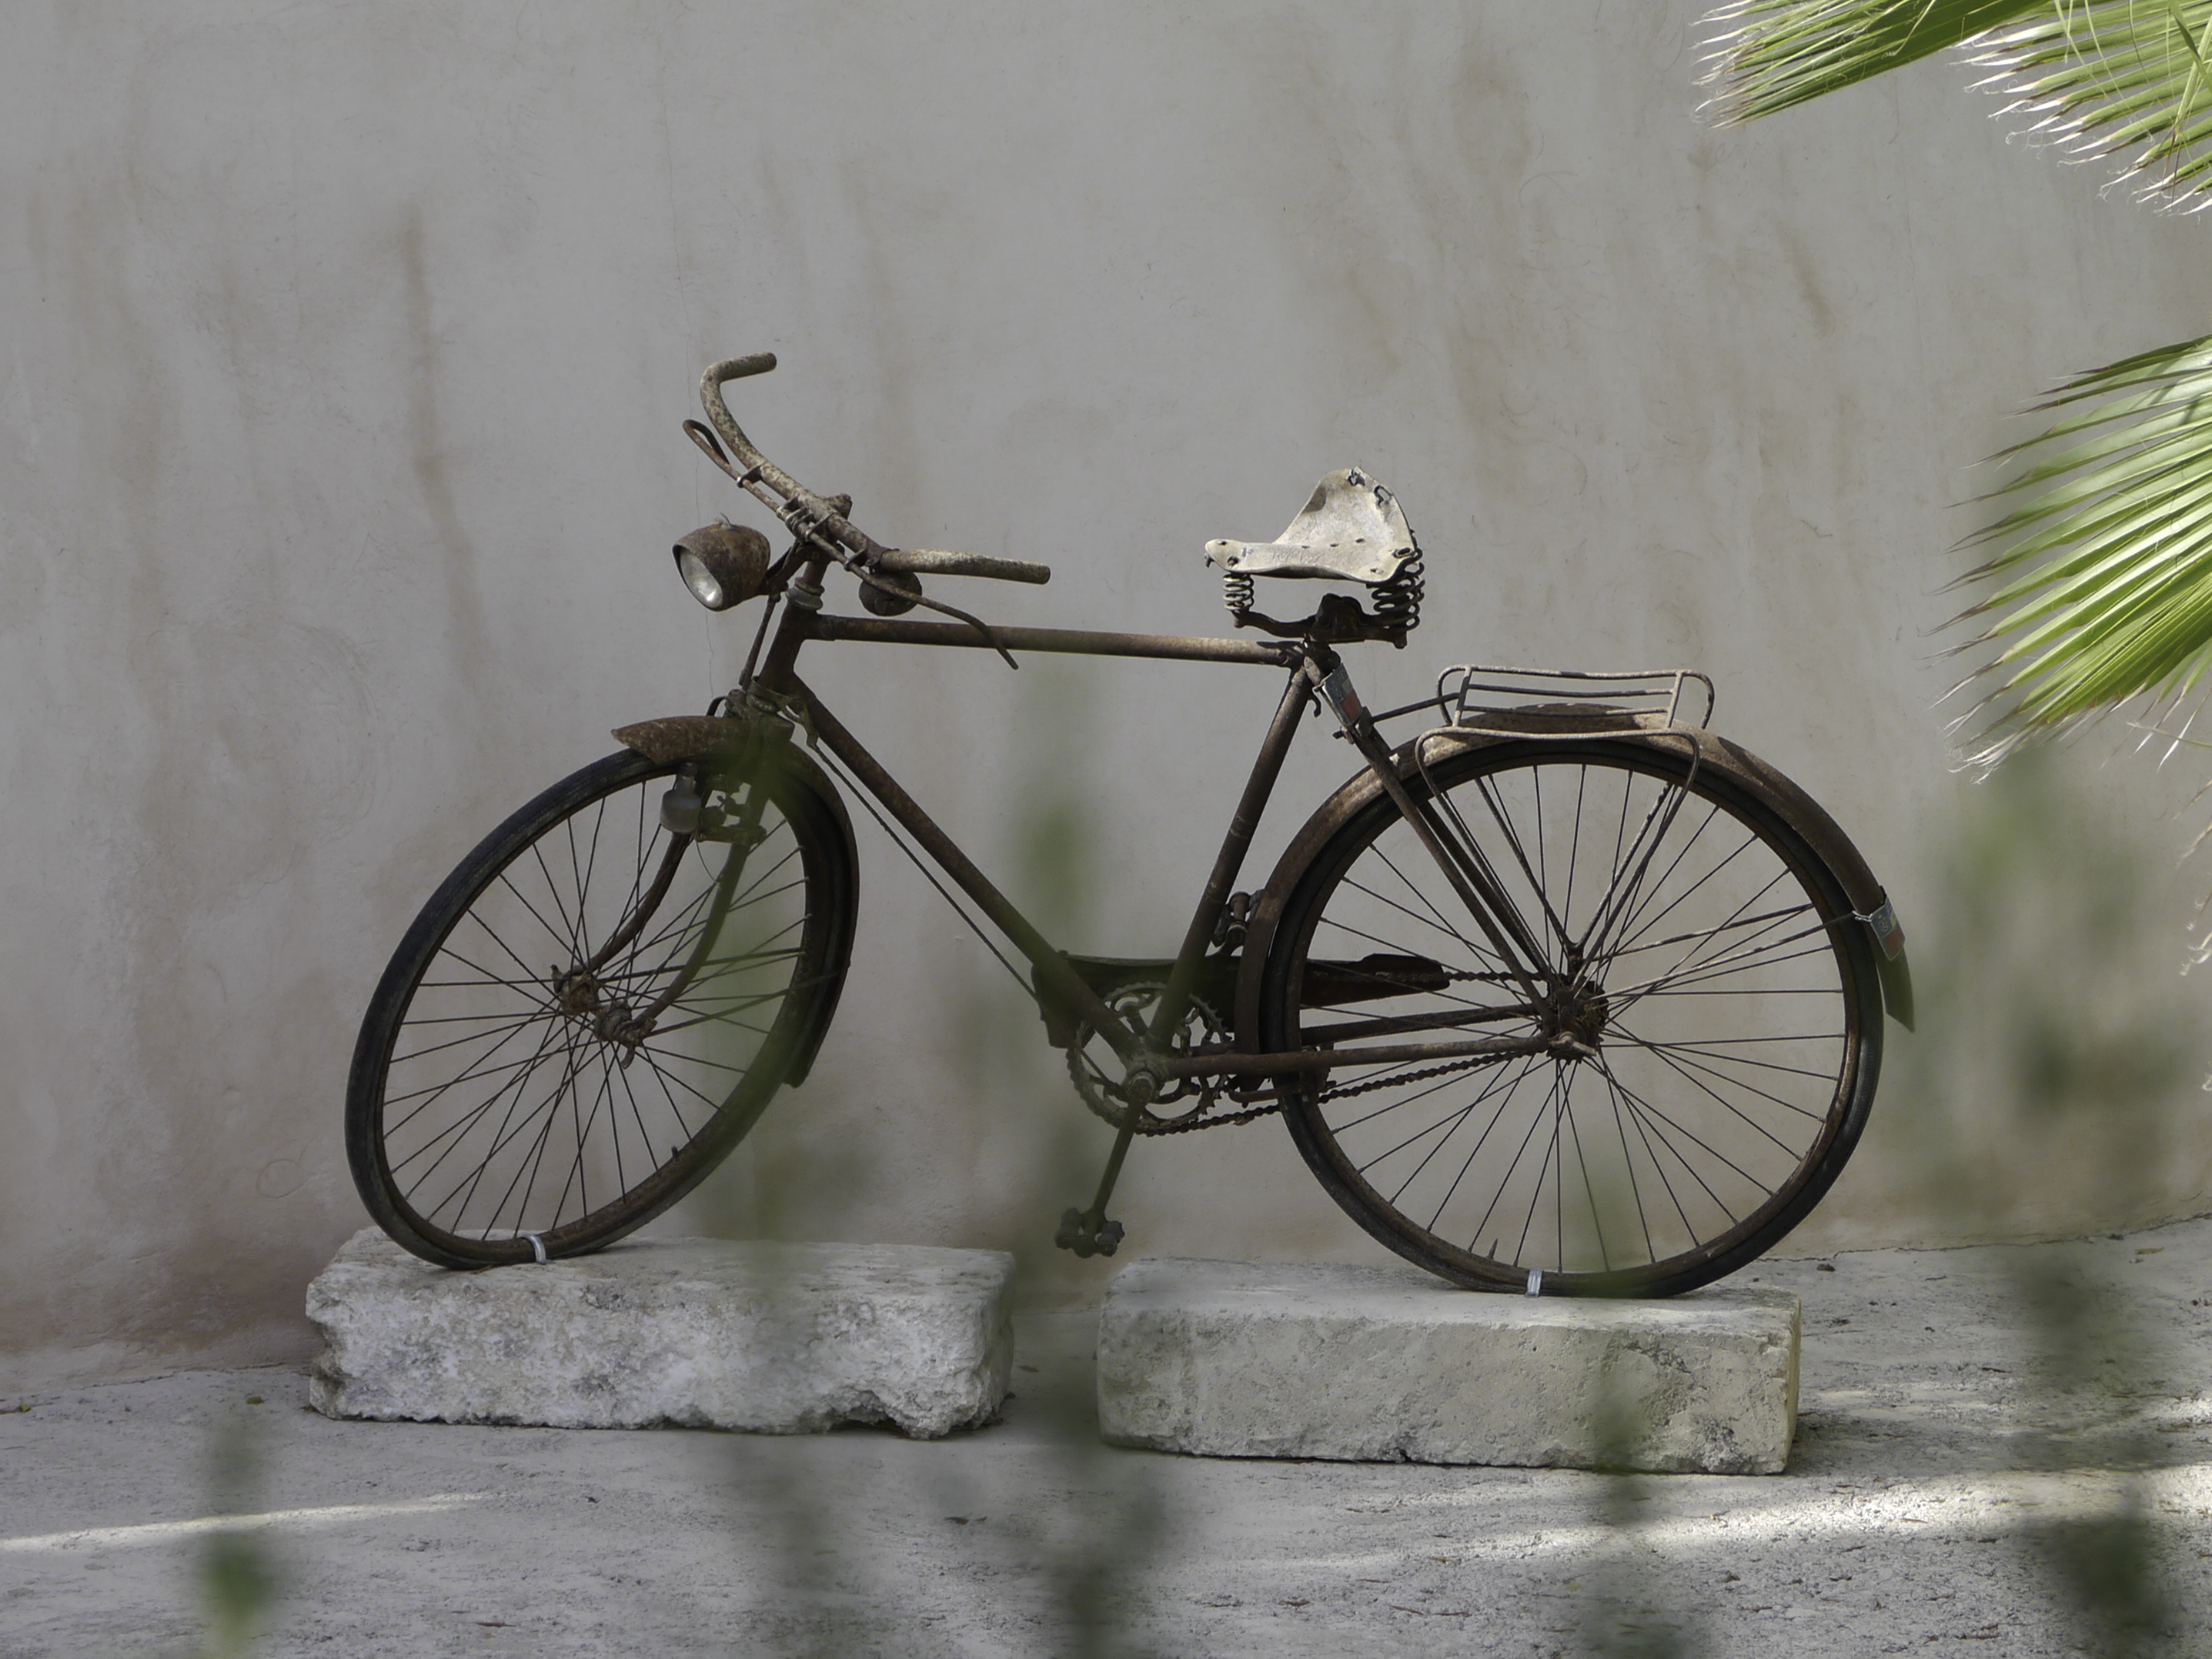
bicycle, bicycle wheel, bicycle part, bicycle handlebar, bicycle accessory, bicycle frame, vehicle, bicycle fork, bicycle saddle, Bicycle stem, bicycle tire, wall, spoke, bicycle drivetrain part, hybrid bicycle, sports equipment, bicycles equipment and supplies, road bicycle, metal, rim, racing bicycle, plant, road, wheel, mountain bike, steel